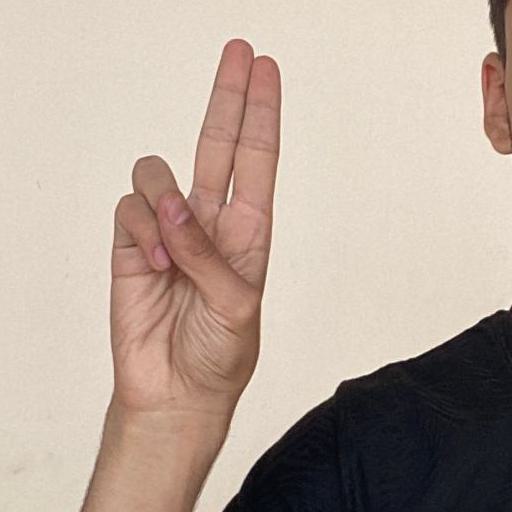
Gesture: two_up